Animals in video games

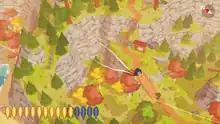
Claire, the protagonist of "A Short Hike" (2019), is an anthropomorphic bird, and can glide across areas.

Historically, most games featuring animals as protagonists anthropomorphized them with human-like behavior and speech, with Crash Bandicoot and Sonic the Hedgehog being famous examples. The stories of such games typically play out like those of human characters. A shapeshifting main character can allow for a compromise between human and animal gameplay, as shown in such games as "" (2006) or "Divinity II" (2009).